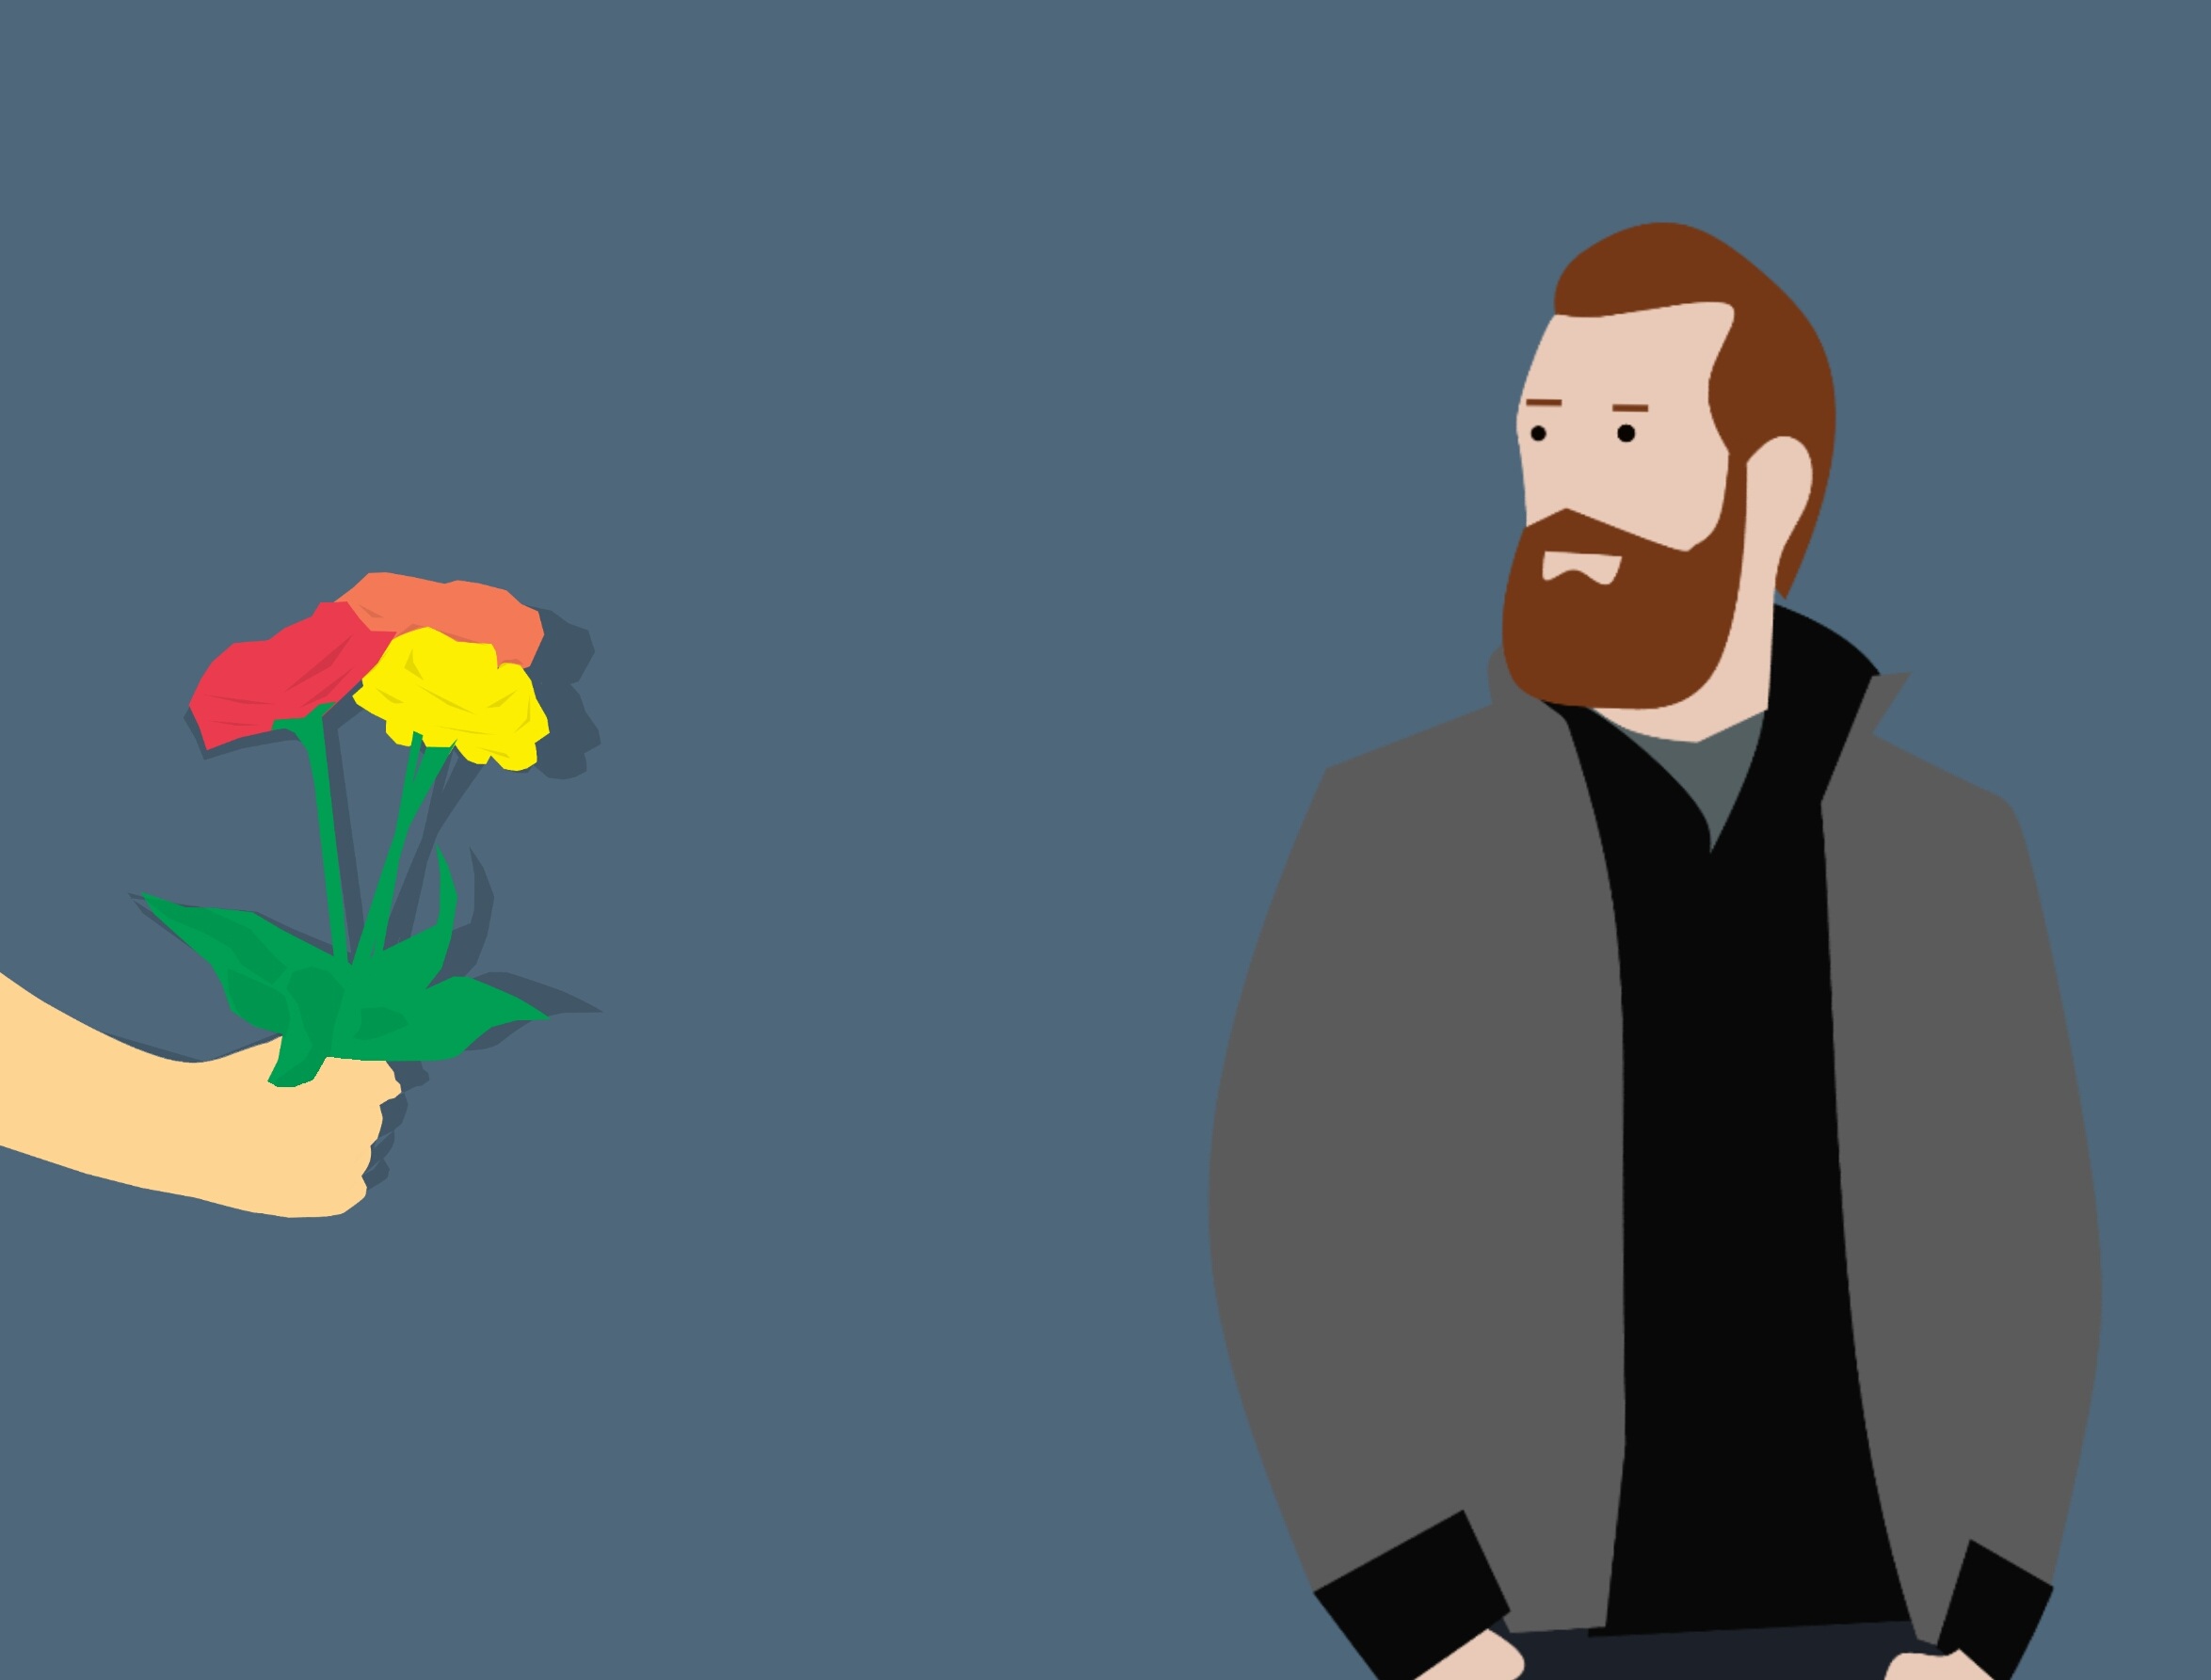
love, flower, rose, gift, emotions, nature, growth, hand, giving, man, vertebrate, cartoon, male, facial hair, human behavior, human, smile, illustration, art, communication, conversation, sky, gentleman, computer wallpaper